The Settlers (2023 film)

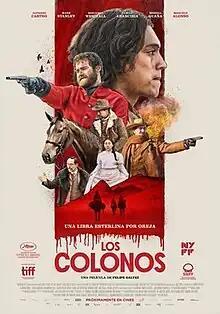
Theatrical release poster

The Settlers (Spanish: Los colonos) is a 2023 revisionist Western drama film directed by Felipe Gálvez Haberle (in his directorial debut), who co-wrote the script with Antonia Girardi in collaboration with Mariano Llinás. The film stars Mark Stanley, Camilo Arancibia, Benjamin Westfall, Alfredo Castro, Mishell Guaña, Sam Spruell, Marcelo Alonso, and Adriana Stuven. It is a co-production between Chile, Argentina, the United Kingdom, Taiwan, France, Denmark, Sweden, and Germany.